Surul

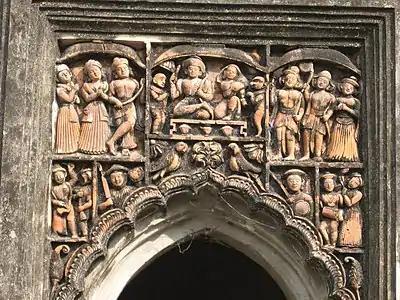
Terracotta decoration in Surul temple

As a result of the affluence and influence of Surul Rajbari, Sarkarbari, the overall area was rich in culture apart from being economically sound. The temples at Surul are well-protected and terracotta carvings thereon are distinct. A few of the temples were built in 1830, within a few years of John Cheap's death. Most of the temples are much older, dedicated to Shiva, one to Manasa and one "pancharatna" (five-towered) temple to Lakshmi-Janardan. Most of the carvings are traditional depictions such as the Ramayana war but the depictions of Europeans need special mention.(See the picture alongside).